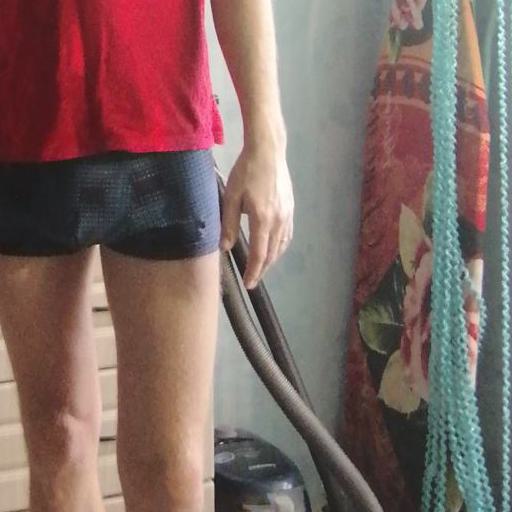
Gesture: no_gesture